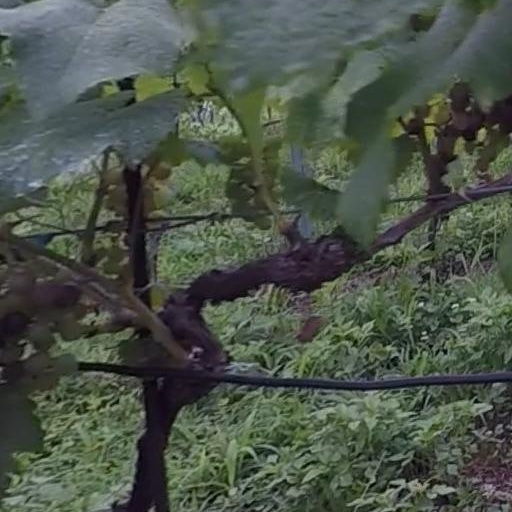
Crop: grape